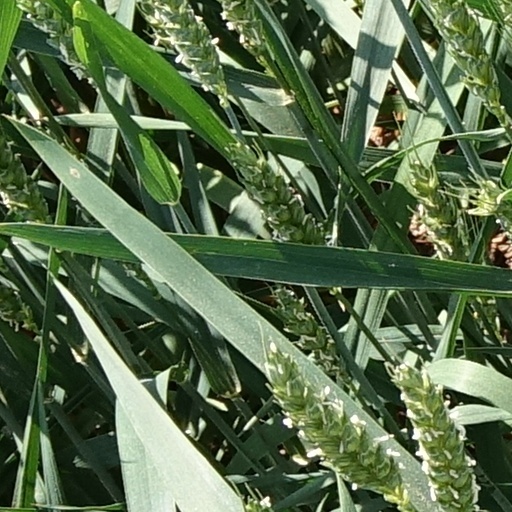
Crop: wheat